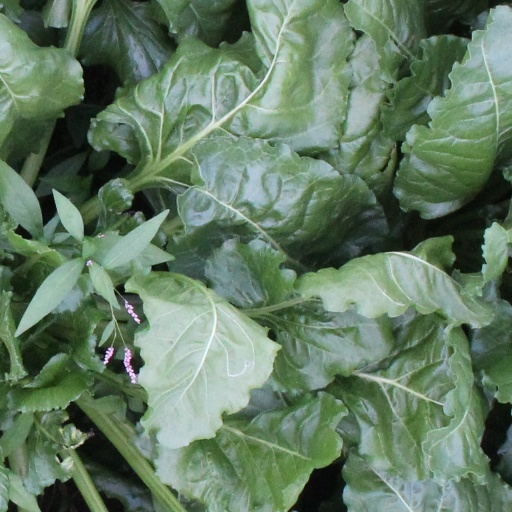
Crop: sugar beet